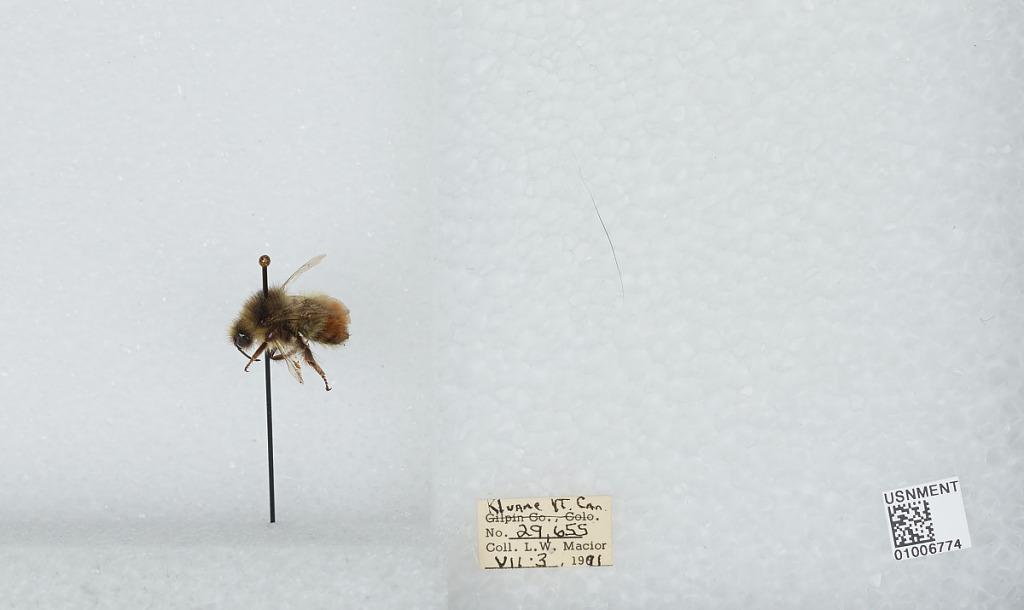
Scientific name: Bombus (Pyrobombus) flavifrons Cresson
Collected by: L. Macior
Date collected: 1971-7-3
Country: Canada
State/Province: Yukon Territory
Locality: Kluane
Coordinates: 60.75, -139.5